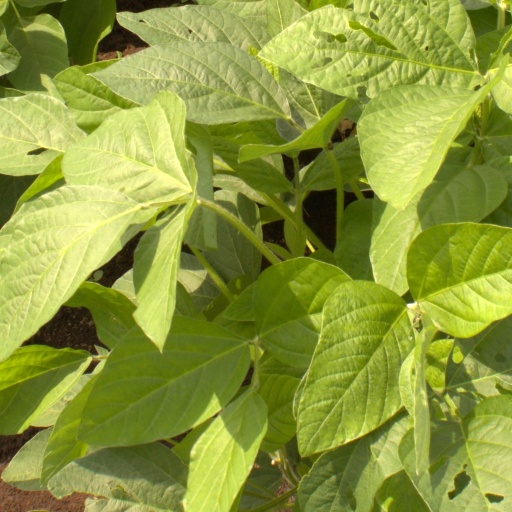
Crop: soybean